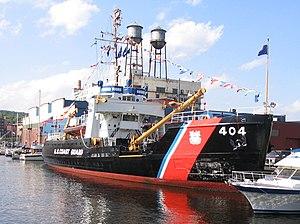
La liste des navires de l'United States Coast Guard est une liste de tous les navires de l'United States Coast Guard à avoir été en service au cours de son histoire. Les navires sont regroupés en fonction de leur classe et de leur taille.